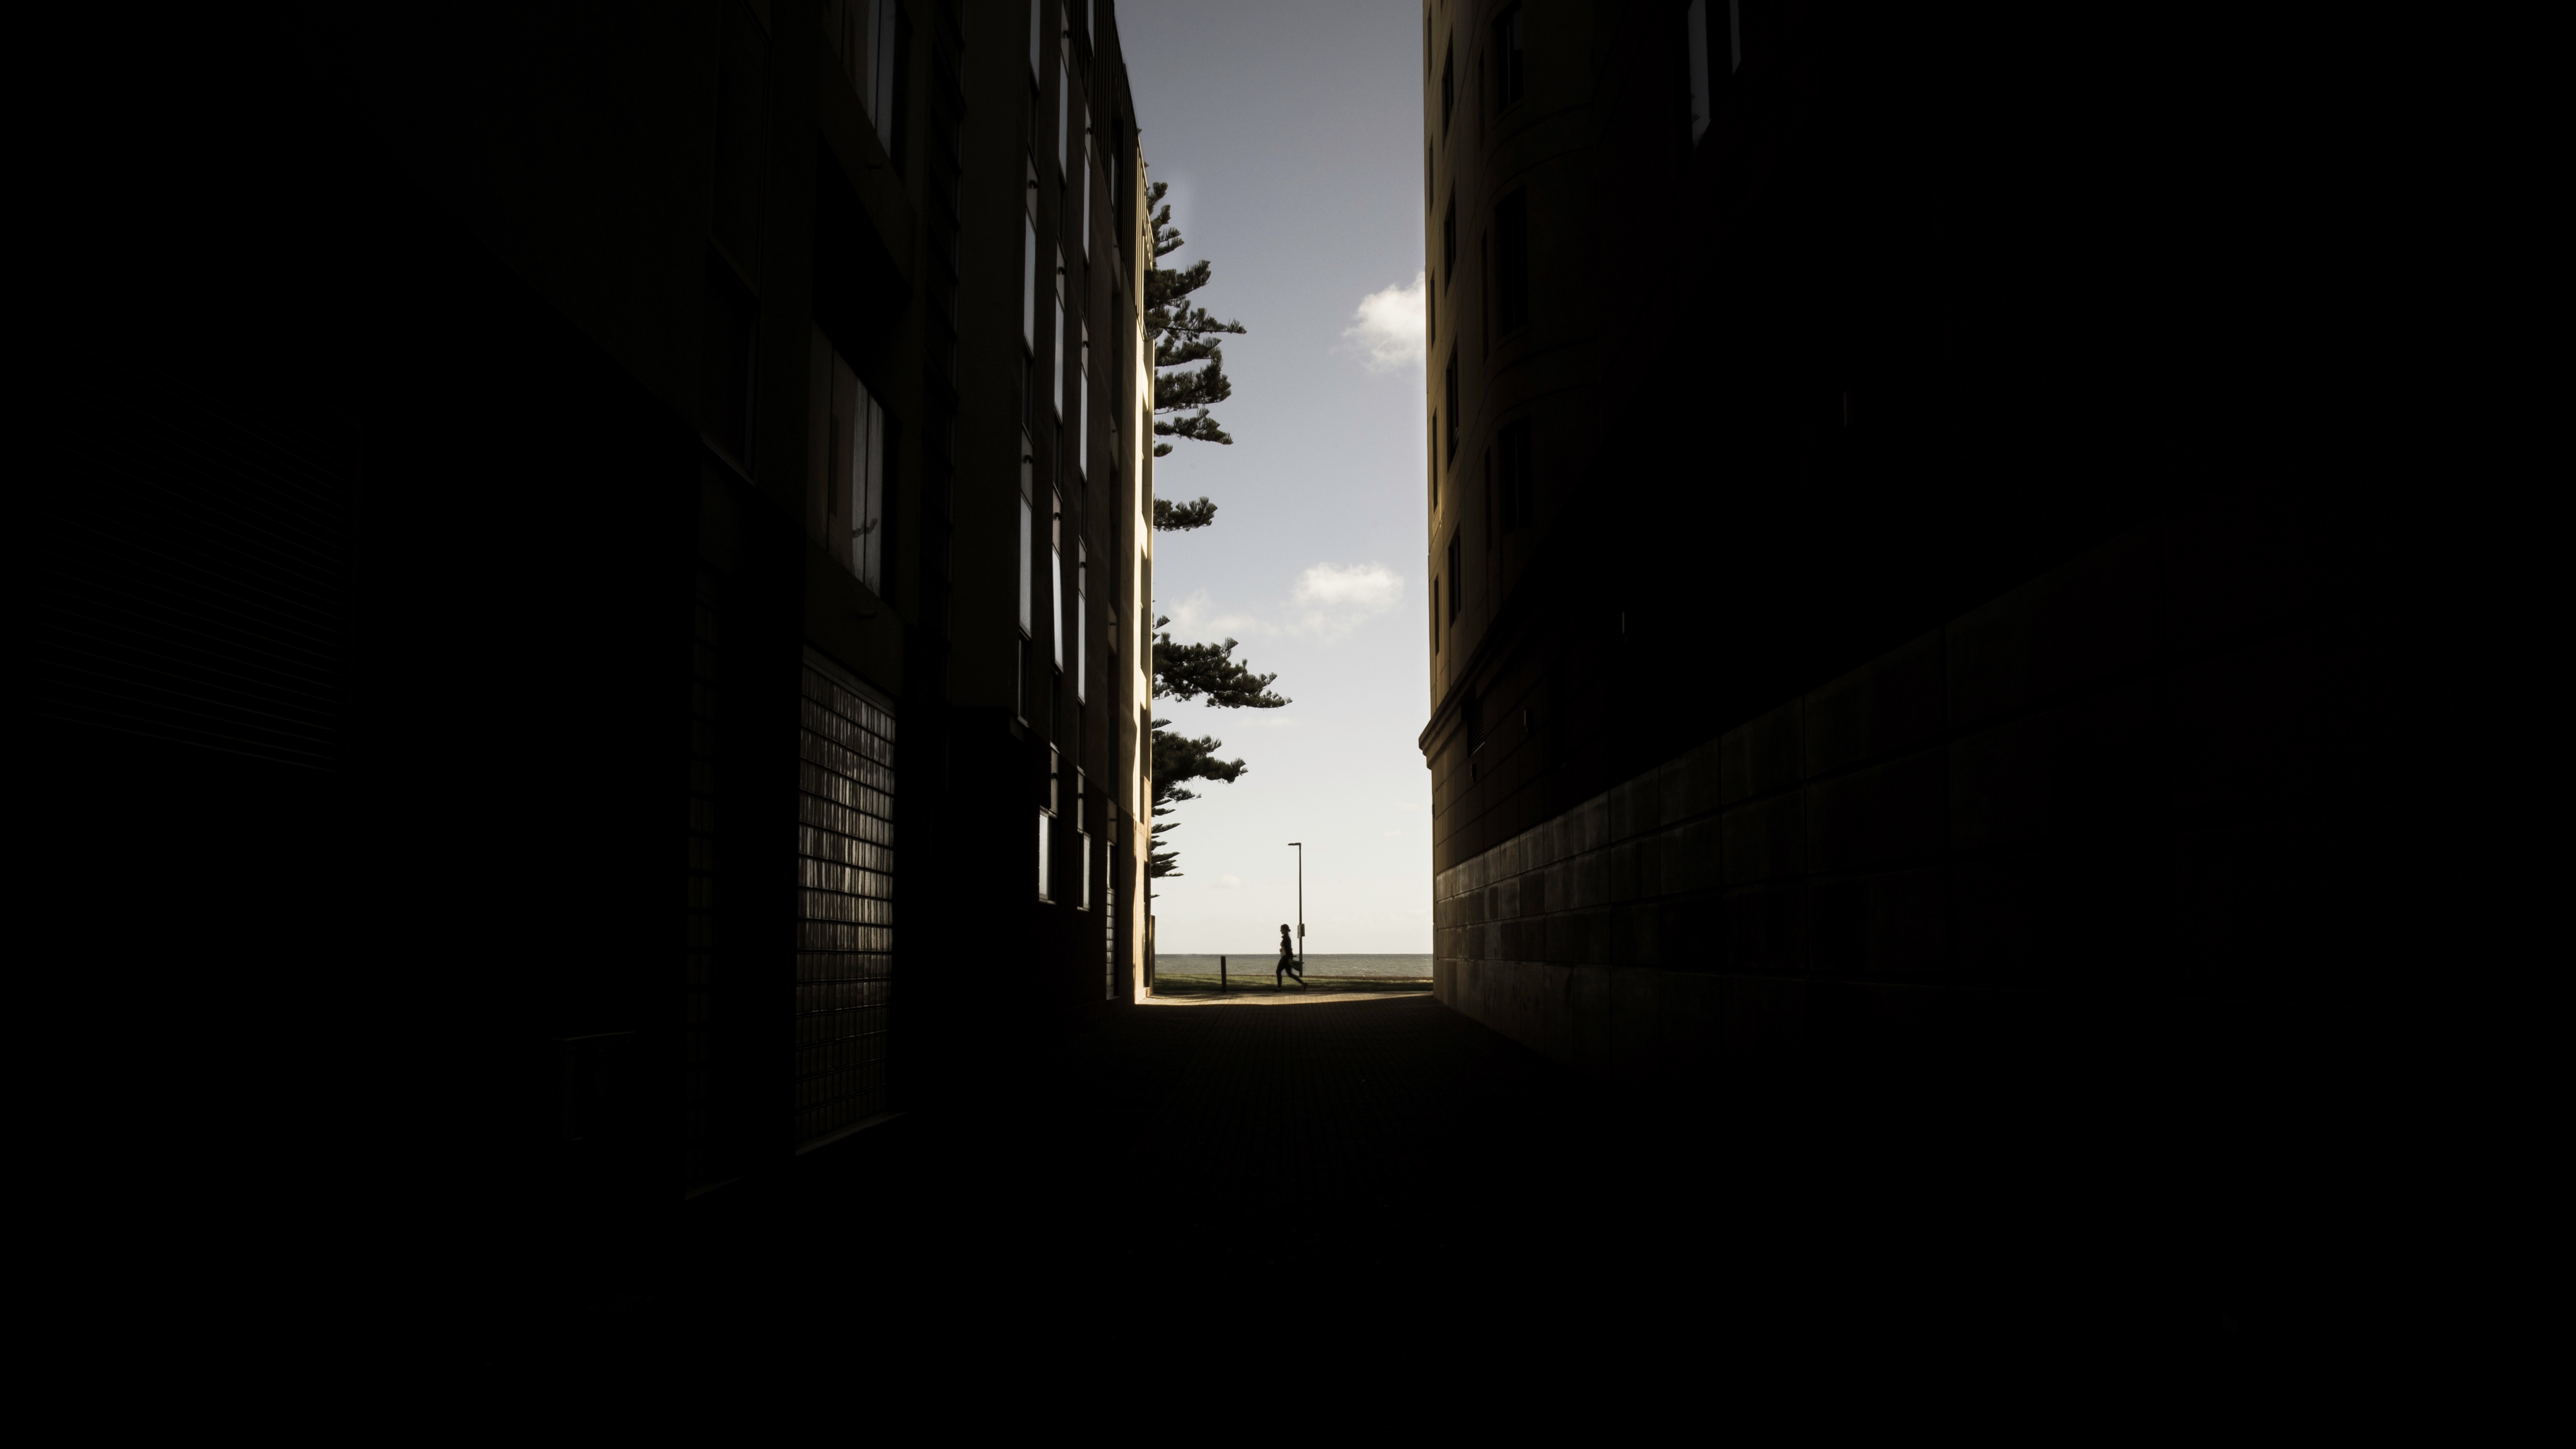
walking, light, architecture, white, night, sunlight, window, building, evening, reflection, shadow, darkness, black, monochrome, lighting, shape